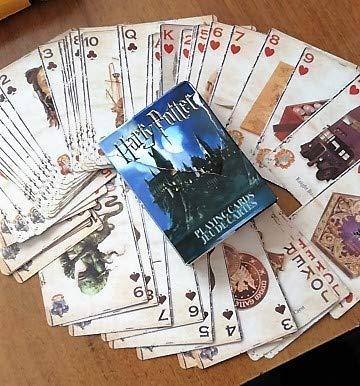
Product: Aquarius Harry Potter Playing Cards
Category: Toys & Games | Games & Accessories | Card Games | Standard Playing Card Decks
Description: Cards have a linen type finish.
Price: $7.93
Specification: ProductDimensions:2.5x0.1x3.5inches|ItemWeight:3.2ounces|ShippingWeight:9.6ounces(Viewshippingratesandpolicies)|DomesticShipping:ItemcanbeshippedwithinU.S.|InternationalShipping:ThisitemcanbeshippedtoselectcountriesoutsideoftheU.S.LearnMore|ASIN:B00TSWJDX6|Itemmodelnumber:52330|Manufacturerrecommendedage:7yearsandup